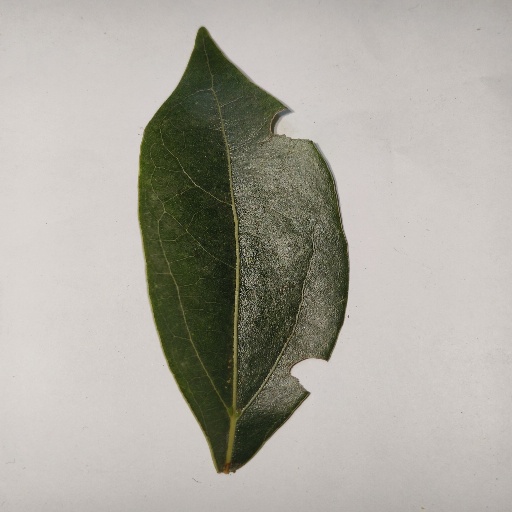
Species: Camphor
Leaf condition: Shot Hole